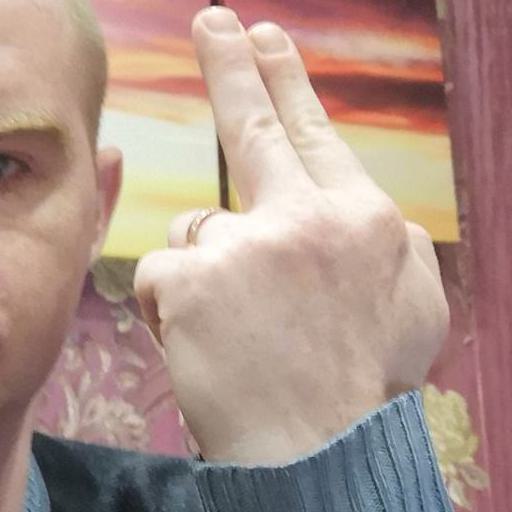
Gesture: two_up_inverted